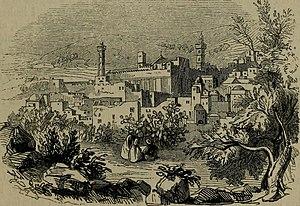
Le tombeau des Patriarches est un monument construit durant la période du Second Temple sur un ensemble de grottes, situé dans la vieille ville d'Hébron, au sud-ouest de la Cisjordanie. Le monument abrite des cénotaphes construits au-dessus de tombes attribuées aux patriarches bibliques Abraham, Isaac, Jacob et à leurs épouses Sarah, Rébecca et Léa. Un édifice accolé au mur sud-ouest abrite un cénotaphe attribué à Joseph. Il est l'un des endroits les plus sacrés du judaïsme et selon la tradition juive, la caverne est aussi le lieu de sépulture d'Adam et Ève. C'est un lieu saint et un site de pèlerinage pour les religions monothéistes : judaïsme, christianisme et islam.